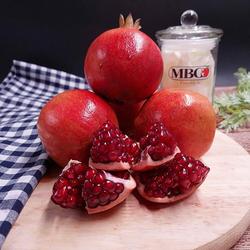
Label: Pomegranate